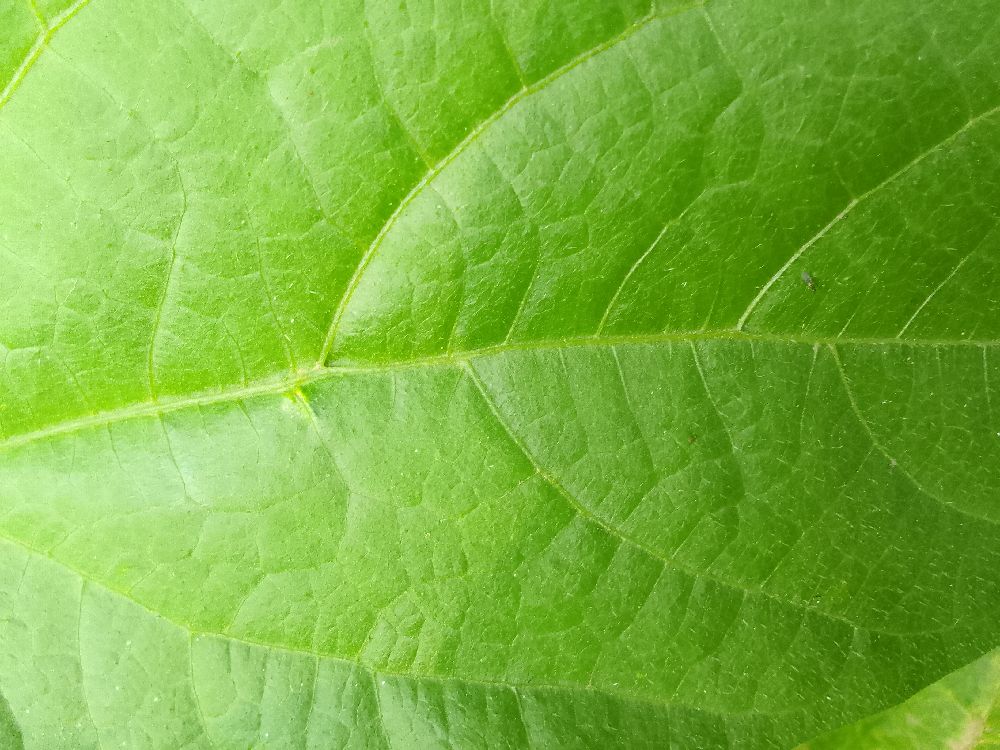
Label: healthy